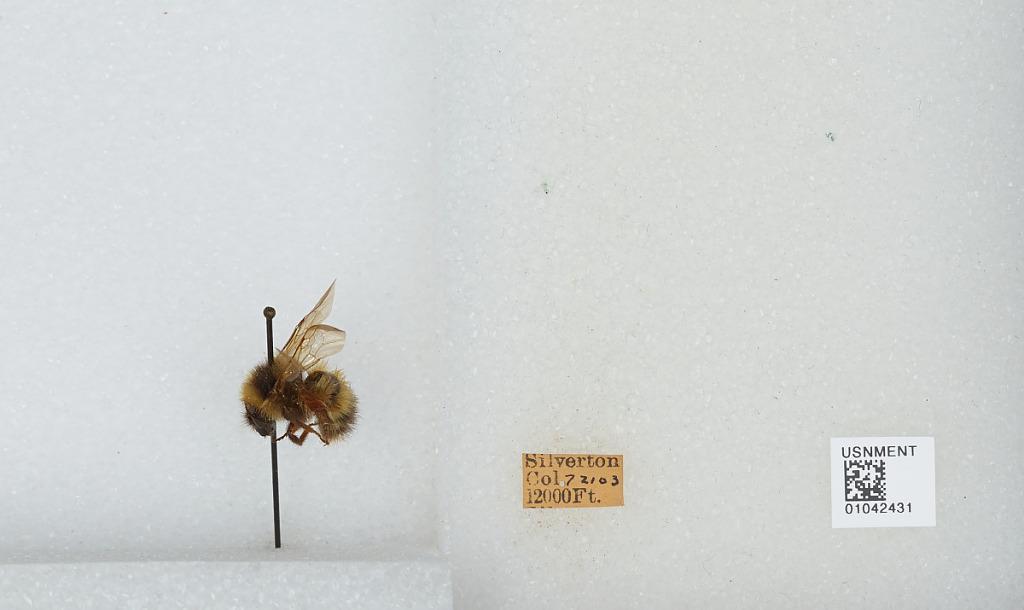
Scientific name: Bombus sp.
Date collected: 1903-7-21
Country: United States
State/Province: Colorado
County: San Juan
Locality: Silverton
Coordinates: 37.8119, -107.665